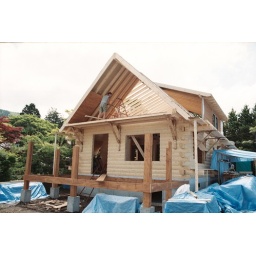
A wooden home in tobu-nikko